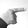
ASL letter: G